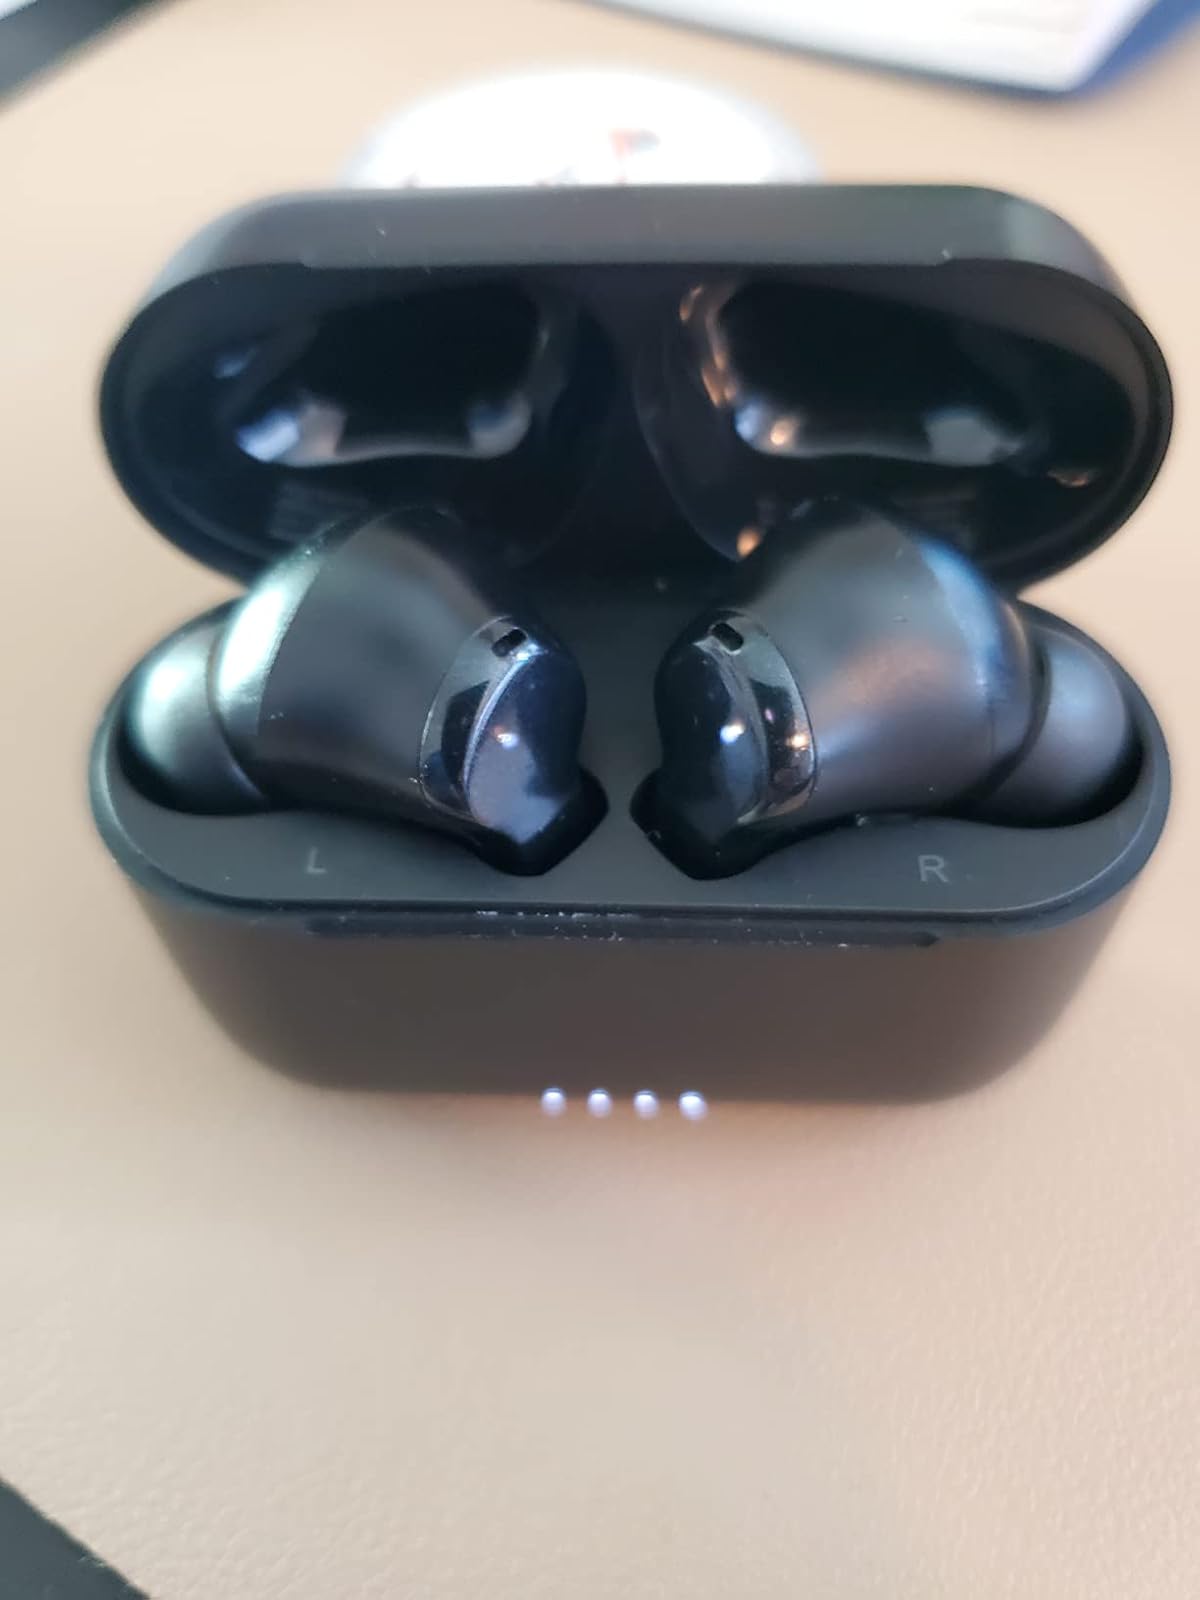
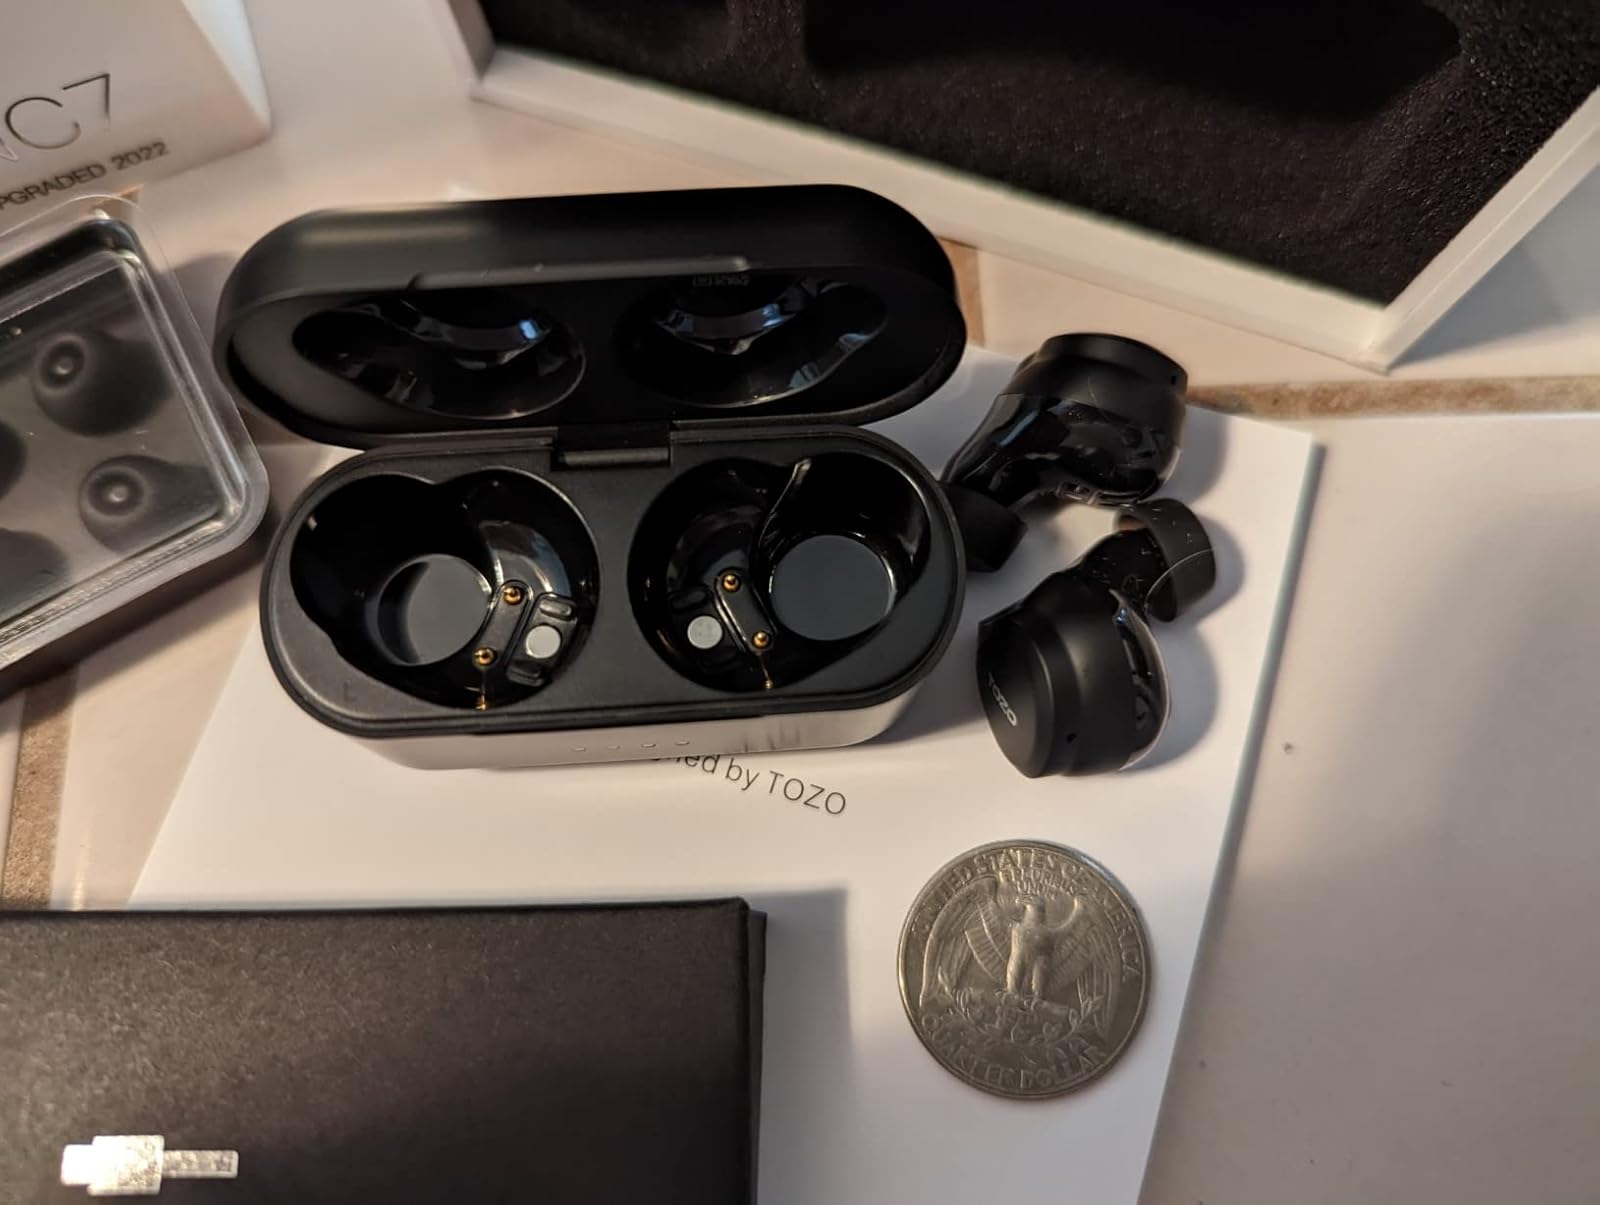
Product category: earbuds
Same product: no